Waukon Junction, Iowa

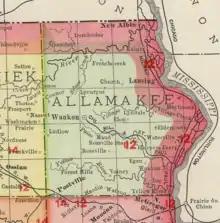
Waukon Junction in Allamakee County, Iowa, in 1903

Waukon Junction got its start following construction of the railroad through that territory. The community's population was 58 in 1902, and 75 in 1925.